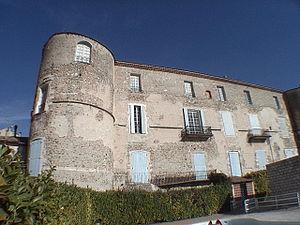
Oraison est une commune française, située dans le département des Alpes-de-Haute-Provence en région Provence-Alpes-Côte d'Azur.
Le château d'Oraison est situé sur le territoire de la commune française de Oraison, dans le département des Alpes-de-Haute-Provence et la région Provence-Alpes-Côte d'Azur.